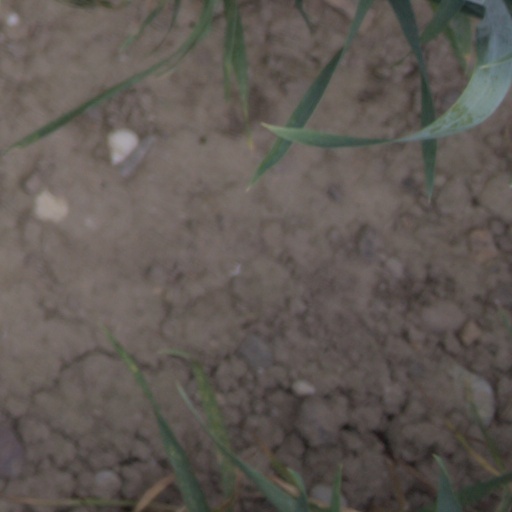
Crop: wheat